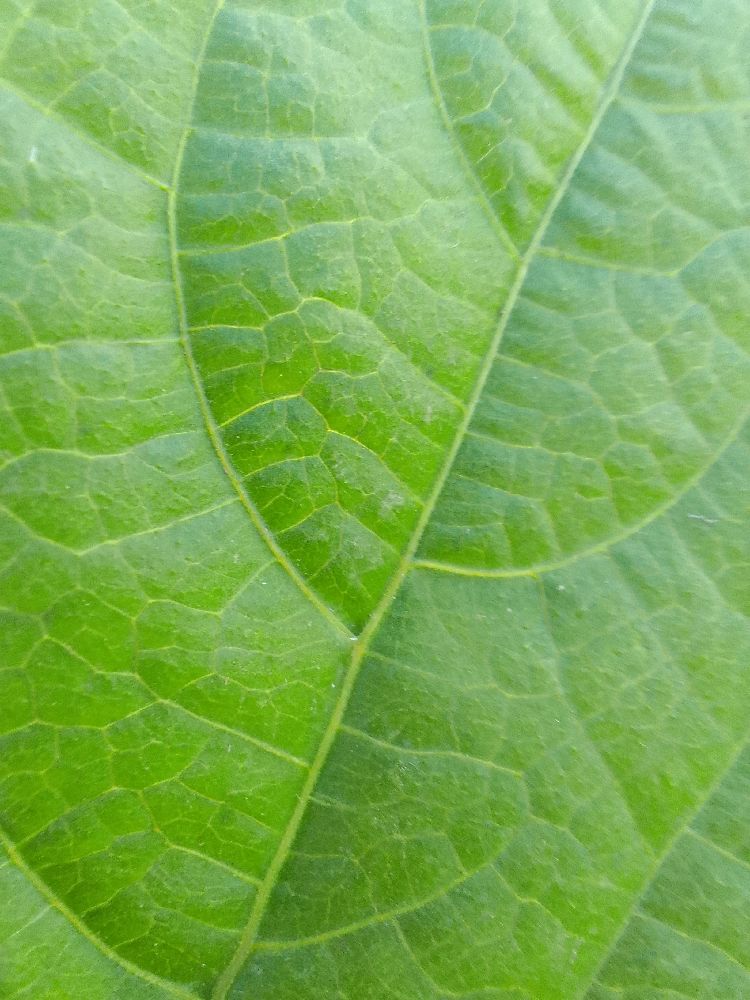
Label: healthy